Human rights in Norway

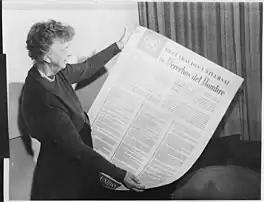
Eleanor Roosevelt holding the Universal Declaration of Human Rights

After the barbarities of World War 2, an international declaration was constructed to guarantee the rights of all humans on earth. Proclaimed by the newly constructed United Nations, at the General Assembly in Paris on 10 December 1948, the declaration signposted 30 key human rights that should be universally granted to every human. Although the Declaration is not legally binding in itself, subsequent international treaties, amendments to constitutions, and economic agreements affirm the declaration.